Linienwall

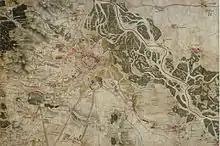
The outline of the "Linienwall" on a 1790 map; part of the first comprehensive survey of the lands of the Habsburg monarchy

Between 1740 and 1760, a chapel dedicated to John of Nepomuk was built at each of the 18 city gates. These chapels were intended to provide a place for all travellers to and from the city to pray or hear mass at the city limit. The only remaining chapel still in its original position is the "Hundsturmer Kapelle" in the Margareten district. There is also an original chapel dedicated to "Johannes Nepomuk am Tabor" at the border between the 2nd and 20th districts, but it has been moved a few metres from its original position.